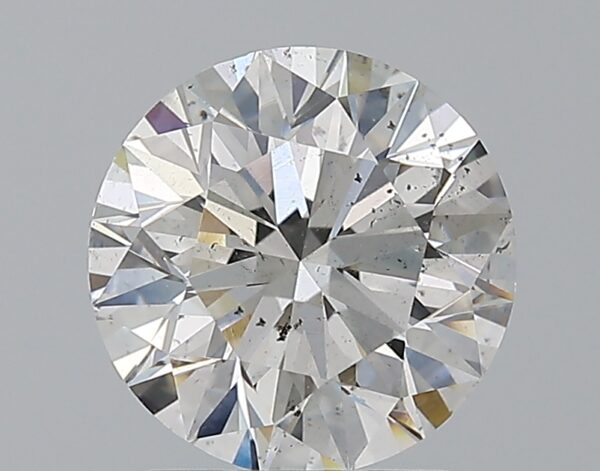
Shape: round
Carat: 2
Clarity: SI2
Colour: F
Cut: EX
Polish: EX
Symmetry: EX
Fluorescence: ST
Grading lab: GIA
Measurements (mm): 8 x 8.04 x 5.03